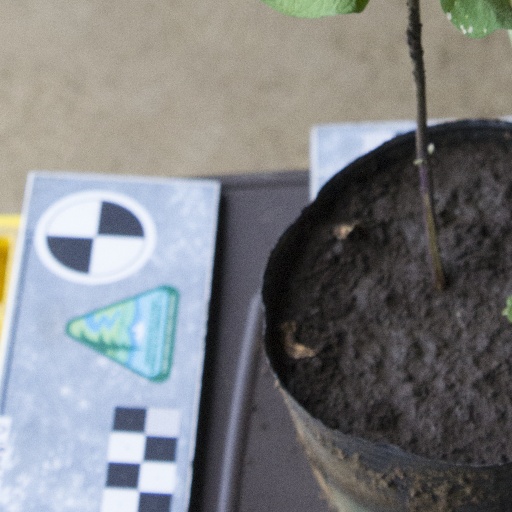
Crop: soybean